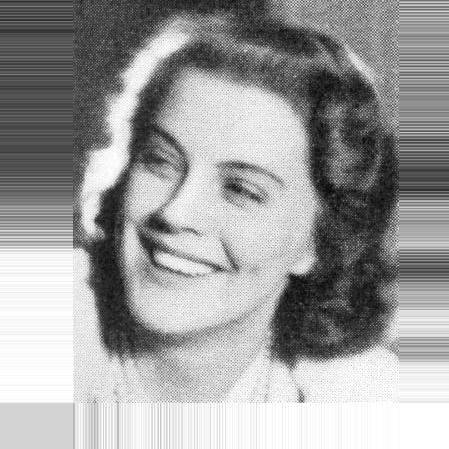
Age: 24